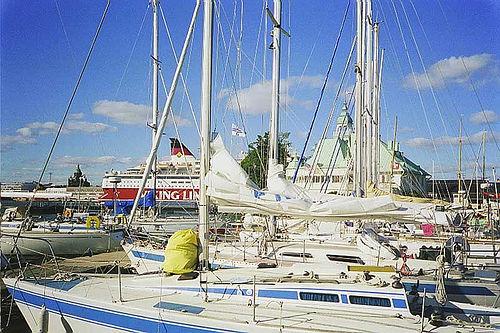
Weather: sun or clear